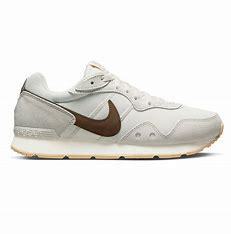
Brand: Nike
Model: Venture Runner